Erie Land Light

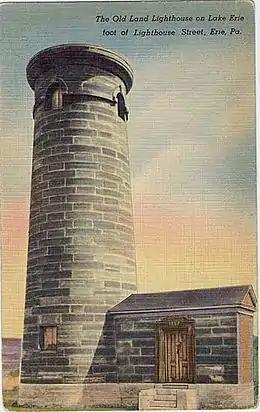
On a pre-1914 postcard

By 1858, the original, square, tower had begun to sink into the ground. The second tower was a , cylindrical tower built from "Milwaukee brick". The foundation of this tower was also unable to cope and had to be replaced again by 1866. An investigation found that a layer of quicksand was below the foundation of the Erie Land Light. To ensure the third tower remain sturdy, unlike its predecessors, the foundation was dug deep. Eight courses of oak timbers and long formed the base of the foundation. Atop the timber was poured of Portland cement mixed with crushed limestone; stone thick was laid on the concrete. The third tower was built from sandstone. The Fresnel lens that was installed in the new tower cost $7,000 and shipped from Paris, France. A two-story, saltbox lightkeeper's house was also built at the same time.